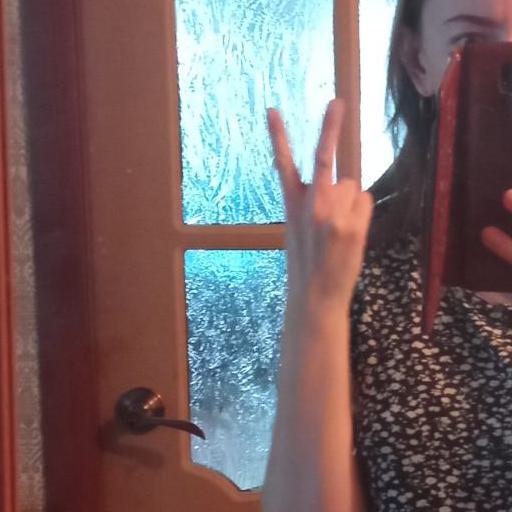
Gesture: peace_inverted